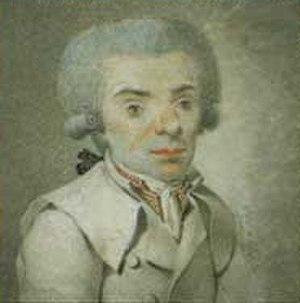
Gilbert Romme, miniature
Charles-Gilbert Romme, dit Gilbert Romme, né le 26 mars 1750 à Riom et mort le 17 juin 1795 à Paris, est un homme politique et révolutionnaire français qui est à l'origine du calendrier républicain.